Kairi Sane

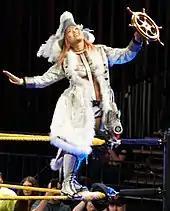
Sane making her entrance in 2018

In October 2017, Sane made her television debut on "NXT", defeating Aliyah. In November, at , Sane competed in a fatal four–way match for the vacant NXT Women's Championship. but was unsuccessful as Ember Moon won the match.